Pais Movement

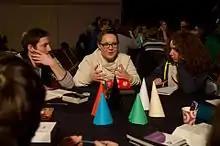
Discussion at a Swap Conference. Pais GB.

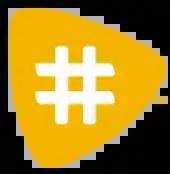
Pais Project

SWAP is an international three-day conference held on various continents that promotes discussion of the three Pais disciplines: mission, discipleship, and study.